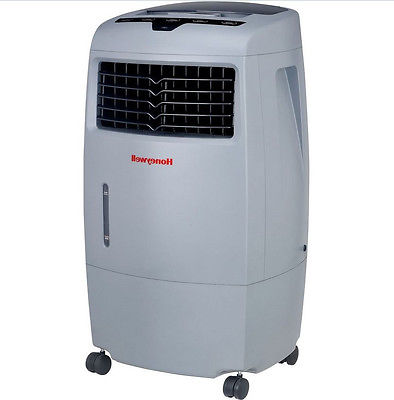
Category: fan